Lynde D. McCormick

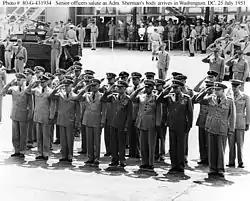
As acting chief of naval operations (fourth from left), saluting the arrival of Admiral Forrest P. Sherman's body at Washington National Airport, July 25, 1951

In 1949, Chief of Naval Operations Louis E. Denfeld was fired for his participation in the Revolt of the Admirals and replaced by Admiral Forrest P. Sherman. Because the new chief of naval operations was a naval aviator, he was expected to select a new vice chief of naval operations, since the incumbent, Vice Admiral John D. Price, was also an aviator and it was established practice to have only one aviator in the two top staff positions. Sherman selected McCormick, whose long experience with undersea warfare was regarded as significant by naval observers because submarine and anti-submarine warfare were expected to be the Navy's principal role in the event of another war.